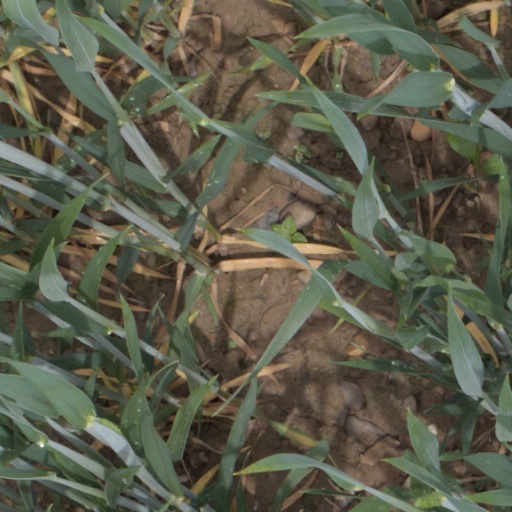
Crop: wheat